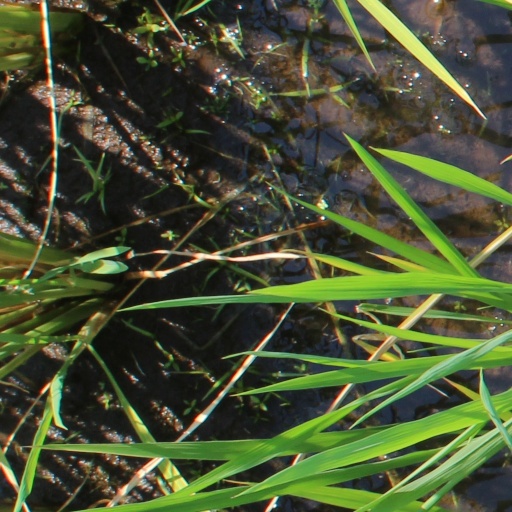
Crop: rice